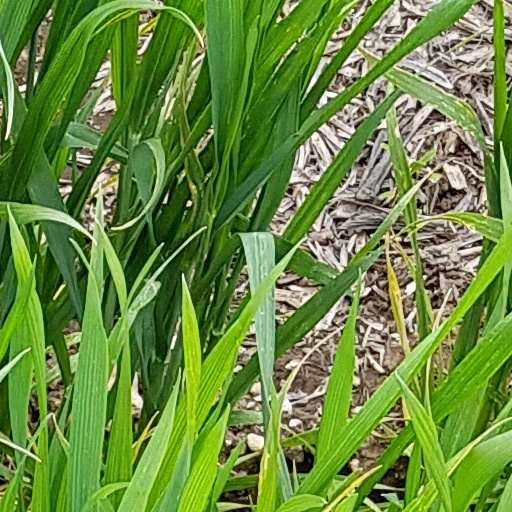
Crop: wheat